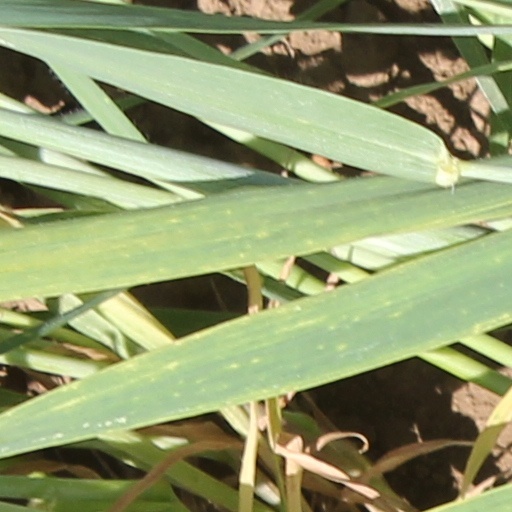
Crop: wheat